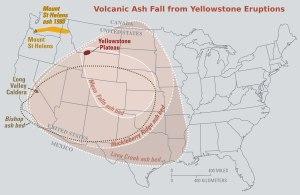
Le point chaud de Yellowstone, également appelé point chaud de Snake River Plain-Yellowstone, est un point chaud volcanique situé à Yellowstone, aux États-Unis. Il est la cause d'événements volcaniques d'importance dans les États de l'Oregon, du Nevada, de l'Idaho et du Wyoming. Il a créé une série de caldeiras, dont la Island Park Caldera, la Henry's Fork Caldera et la Bruneau-Jarbidge caldera, qui ont formé la Snake River Plain. Le point chaud est actuellement sous la caldeira de Yellowstone.
La caldeira de Yellowstone, en anglais Yellowstone Caldera, parfois connue sous le nom de « supervolcan de Yellowstone », est un volcan endormi des États-Unis situé dans le parc national de Yellowstone. Cette caldeira fut découverte lors de fouilles dirigées par Bob Christiansen de l'Institut d'études géologiques des États-Unis pendant les années 1960 et 1970. Elle mesure 45 kilomètres de largeur pour 85 kilomètres de longueur.